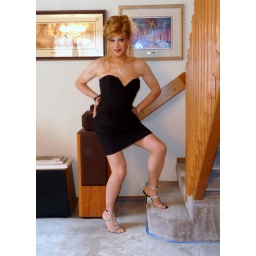
Laurie in Rene Caovilla shoes Bebe dress